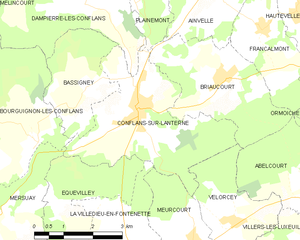
Carte des communes françaises